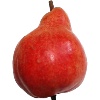
Label: red_pear